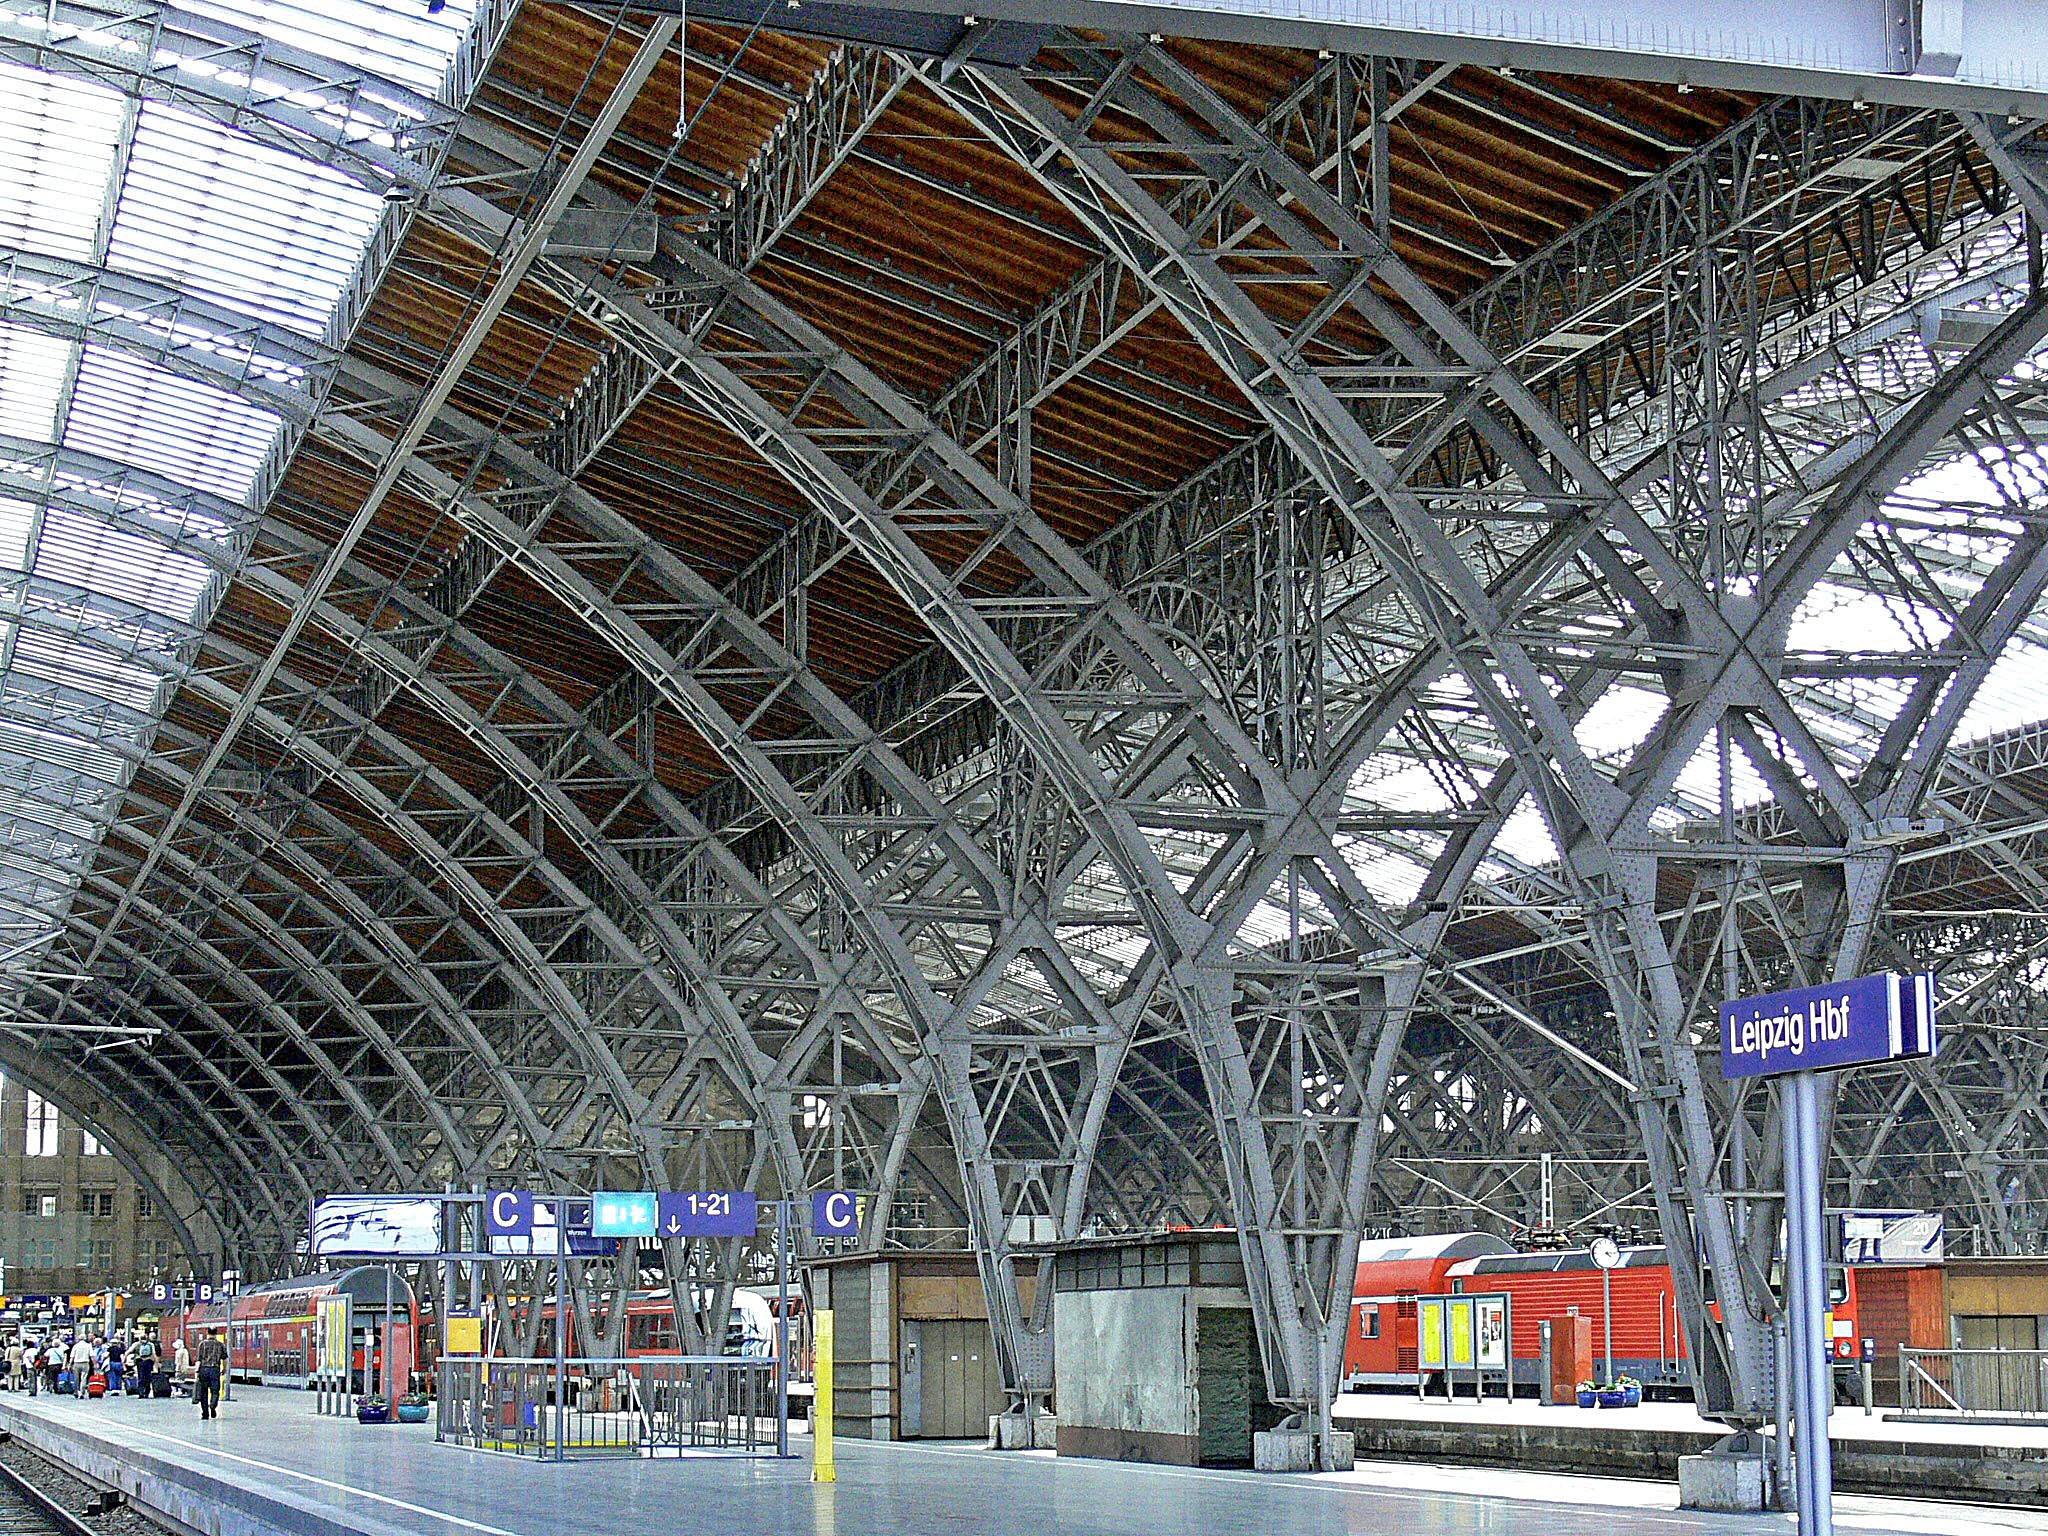
structure, technology, building, transport, construction, metal, train station, platform, stadium, public transport, arena, infrastructure, carrier, connection, central station, saxony, rivet, deutsche bahn, truss, steel structure, metal construction, regional traffic, stahlbau, iron carrier, sport venue, engineering detail, leipzig hbf, platform hall, hall roof